Governorship of Rick Perry

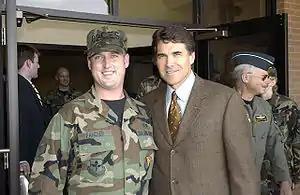
Rick Perry touring Sheppard AFB, Wichita Falls, Texas, on August 28, 2004

The 2006 gubernatorial election proved to be a stiffer challenge for Perry than his 2002 campaign. Though he easily defeated token opposition in the primary election, Perry faced three major opponents: former Democratic Congressman Chris Bell, as well as two major independent candidates – outgoing Republican state Comptroller Carole Keeton Strayhorn and well-known Texas country music singer Kinky Friedman. Perry won the race in a plurality, polling 1,714,618 votes (39 percent) to Bell's 1,309,774 (29.8 percent), Strayhorn's 789,432 (18 percent), Friedman's 553,327 (12.6 percent), with a Libertarian candidate and a write-in independent garnering another 27,444 votes (0.6 percent). Perry became only the third governor in state history to have been elected by a plurality of less than 40 percent of votes cast (the 1853 and 1861 races also featured plurality winners carrying under 40 percent).